Yukio (comics)

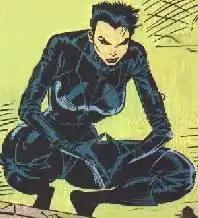
Yukio. Art by Marc Silvestri.

is a superhero appearing in American comic books published by Marvel Comics. She is a female ninja of Japanese origin and a supporting character of the X-Men, particularly associated with Wolverine.